Holy Name Cathedral, Brisbane

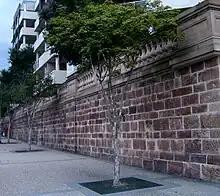
This retaining wall and balustrade along Ann Street is the only remaining part of the projected cathedral.

Benedict stone, a mixture of cement and crushed Brisbane tuff, was used on building facades as an alternative to full stone construction. It was manufactured by Benedict Stone (Qld) Pty Ltd which was established by Archbishop James Duhig, to manufacture the stone required for the Holy Name Cathedral. The product was developed at the turn of the twentieth century by American manufacturer, Benedict. Duhig obtained a licence from America and opened the Benedict Stone works at Bowen Hills on 9 August 1929. In February 1930 Colonial Mutual Life (CML) advanced Duhig an mortgage on his properties which included the stone works. A mutually-dependent relationship developed between CML, Duhig and Jack Hennessey, architect. CML used Benedict stone to build a number of their Australian offices, ensuring some of their mortgage was repaid, and employed Hennessey and Concrete Constructions (Qld) Ltd, who were Duhig's architect and contractor for the Holy Name Cathedral.